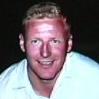
Age: 28